BMW M3

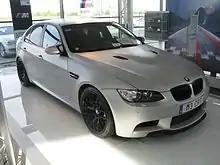
M3 CRT

The M3 CRT (Carbon Racing Technology) was a special edition of the M3 saloon that was produced in 2011. The CRT was powered by the same 4.4 litre version of the S65 engine as the GTS, however it retained a higher level of luxury features compared to the track-focused GTS. The CRT used a carbon fibre bonnet and front seats to reduce weight, resulting in a kerb weight approximately lower than an equivalently specified version of the regular M3 saloon.